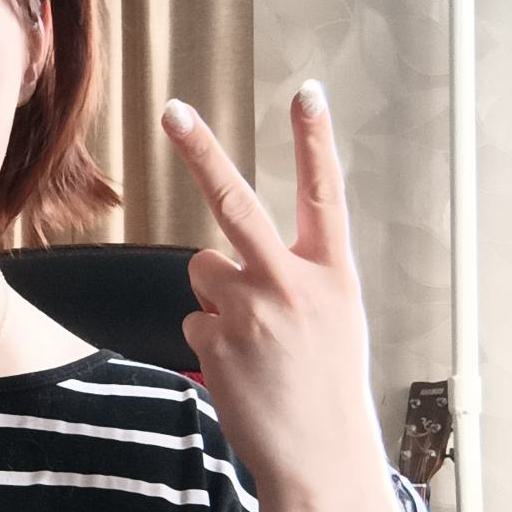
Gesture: peace_inverted